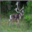
Label: deer